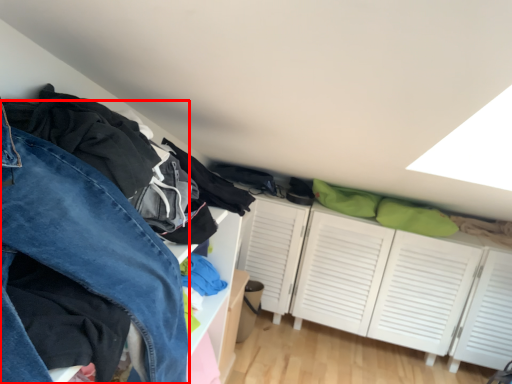
Question: From the image's perspective, where is trousers (annotated by the red box) located relative to dresser? Select from the following
(A) below
(B) above
Answer: A